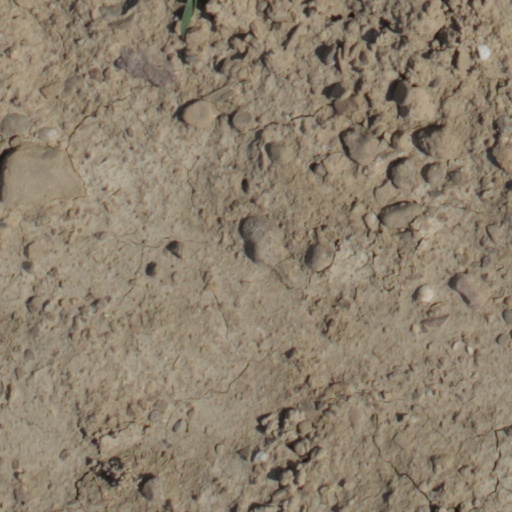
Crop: wheat